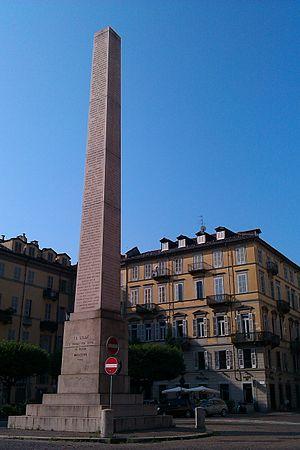
Luigi Quarenghi, Obélisque érigé en mémoire de la loi Siccardi, 1853. Turin (Italie), place Savoie.